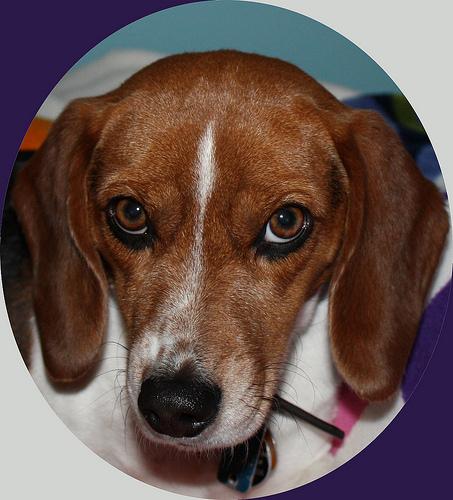
Breed: beagle